Virgin Gorda

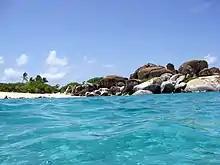
The Baths, 2013

An unusual geologic formation known as "The Baths", located on the southern end of the island, makes Virgin Gorda one of the BVI's major tourist destinations. At the Baths, in spite of evidence of the island's largely volcanic origins, huge granite boulders lie in piles on the beach, forming scenic grottoes that are open to the sea. Although formed from magma deep underground, granite is an intrusive rock rather than volcanic. It becomes visible at the Earth's surface only after long-term erosion removes the overlying material. Once exposed, weathering breaks the granite into large boulders and rounds their surfaces over time. North of the Baths is the Virgin Gorda Yacht Harbor, formerly owned by Little Dix Bay. The most notable ruin on Virgin Gorda is the old Copper Mine.